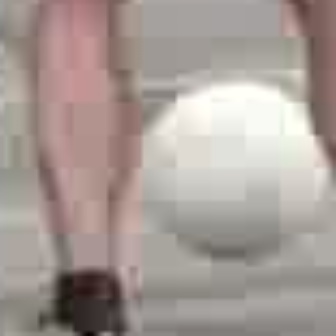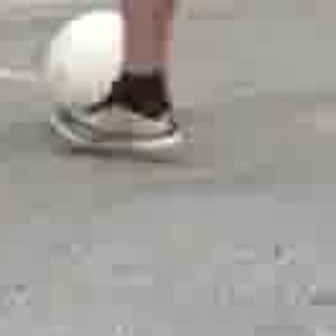
  Please identify the target specified by the bounding box [136,69,321,253] in the first image and locate it in the second image. Return the coordinates in [x_min,y_min,x_max,y_max] format.
Answer: [36,6,163,133]